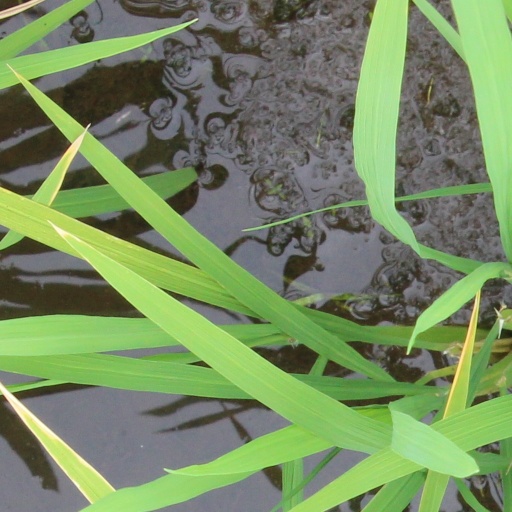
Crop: rice